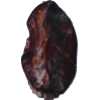
Label: carambola